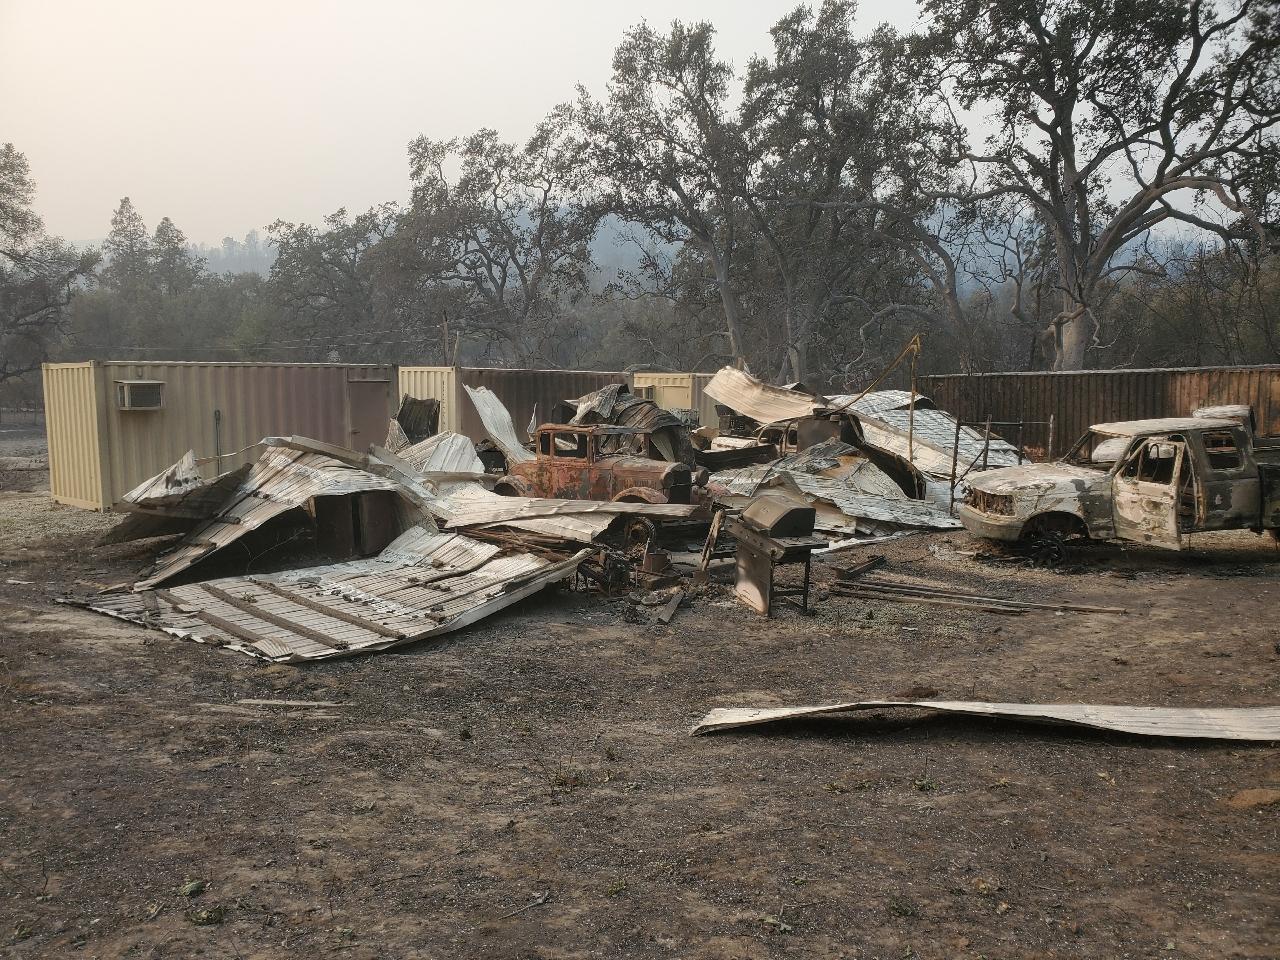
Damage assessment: destroyed